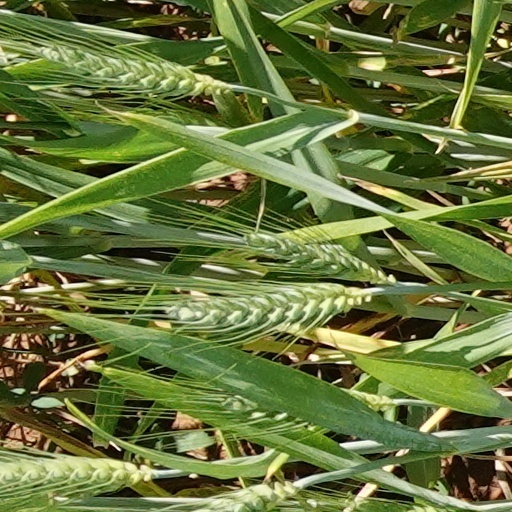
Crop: wheat